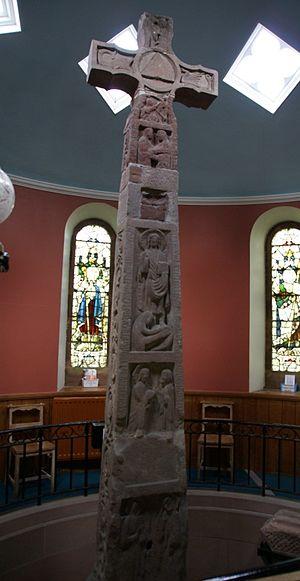
Le Livre de Verceil ou Codex Vercellensis est un codex médiéval de la fin du Xᵉ siècle réunissant vingt-neuf textes en vieil anglais : vingt-trois homélies en prose et six poèmes. Il s'agit d'un des quatre manuscrits majeurs de la littérature poétique anglo-saxonne encore en existence, avec le manuscrit Junius, le Livre d'Exeter et le Codex Nowell. Il est conservé à la bibliothèque de la cathédrale Saint-Eusèbe de Verceil, en Italie, sous la référence Codex CVII.